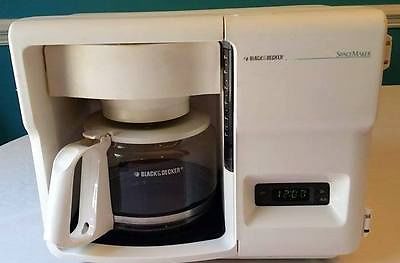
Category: coffee maker